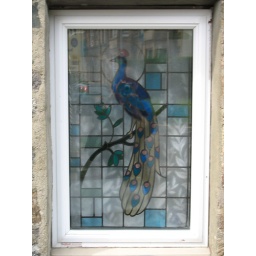
Stained glass window at a B&amp;amp;B in Oban Scotland.